Don Dokken

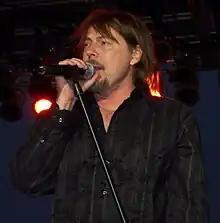
Dokken performing in 2008

Around late 1993, Don started to talk with Mick Brown, who had recently left George Lynch's new group, Lynch Mob. They joined up with Jeff Pilson, and started to write new songs. In 1994, they sent what they had written to George Lynch, who was impressed with the material. Together, they decided to reunite and tour again. This reunion lasted for three years and resulted in two new Dokken albums, an acoustic live disc, and a full live concert recorded in Japan in 1995.